Sky position (RA, Dec in degrees): 191.819, 0.3038
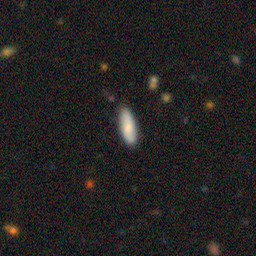
Galaxy morphology: In-between Round Smooth Galaxies